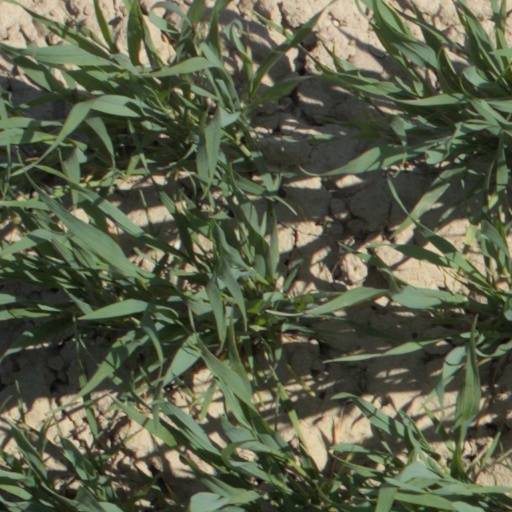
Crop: wheat